Hagonoy, Bulacan

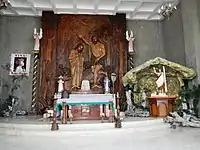
Interior of St. John the Baptist Parish Church

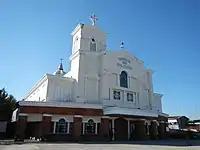
Façade of the Parish Church of St. Helena

Situated in Barangay San Juan, and is composed by the barangays of San Juan, Tampok, San Isidro, and San Miguel. Inaugurated on March 23, 1948, through Bishop Miguel O'Doherty of Archdiocese of Manila. Fr. Elias Reyes served as its first curate. The church was step by step reconstructed in the curation of Fr. Jose Ingco, Fr. Serafin Riedo de Dios, Fr. Antonio Borlongan, and Fr. Generoso Jimenez with the cooperation of Bishop Rufino J. Santos and the good people of the community.